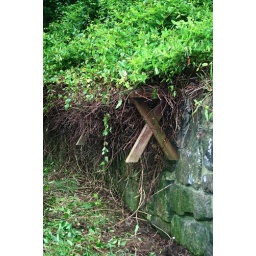
this bench was overgrown by honeysuckle and now hangs suspended from the stone wall - too cool! Weaverville, NC